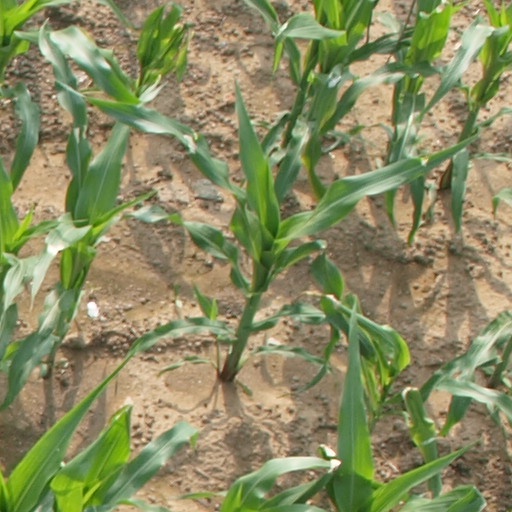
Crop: maize; corn